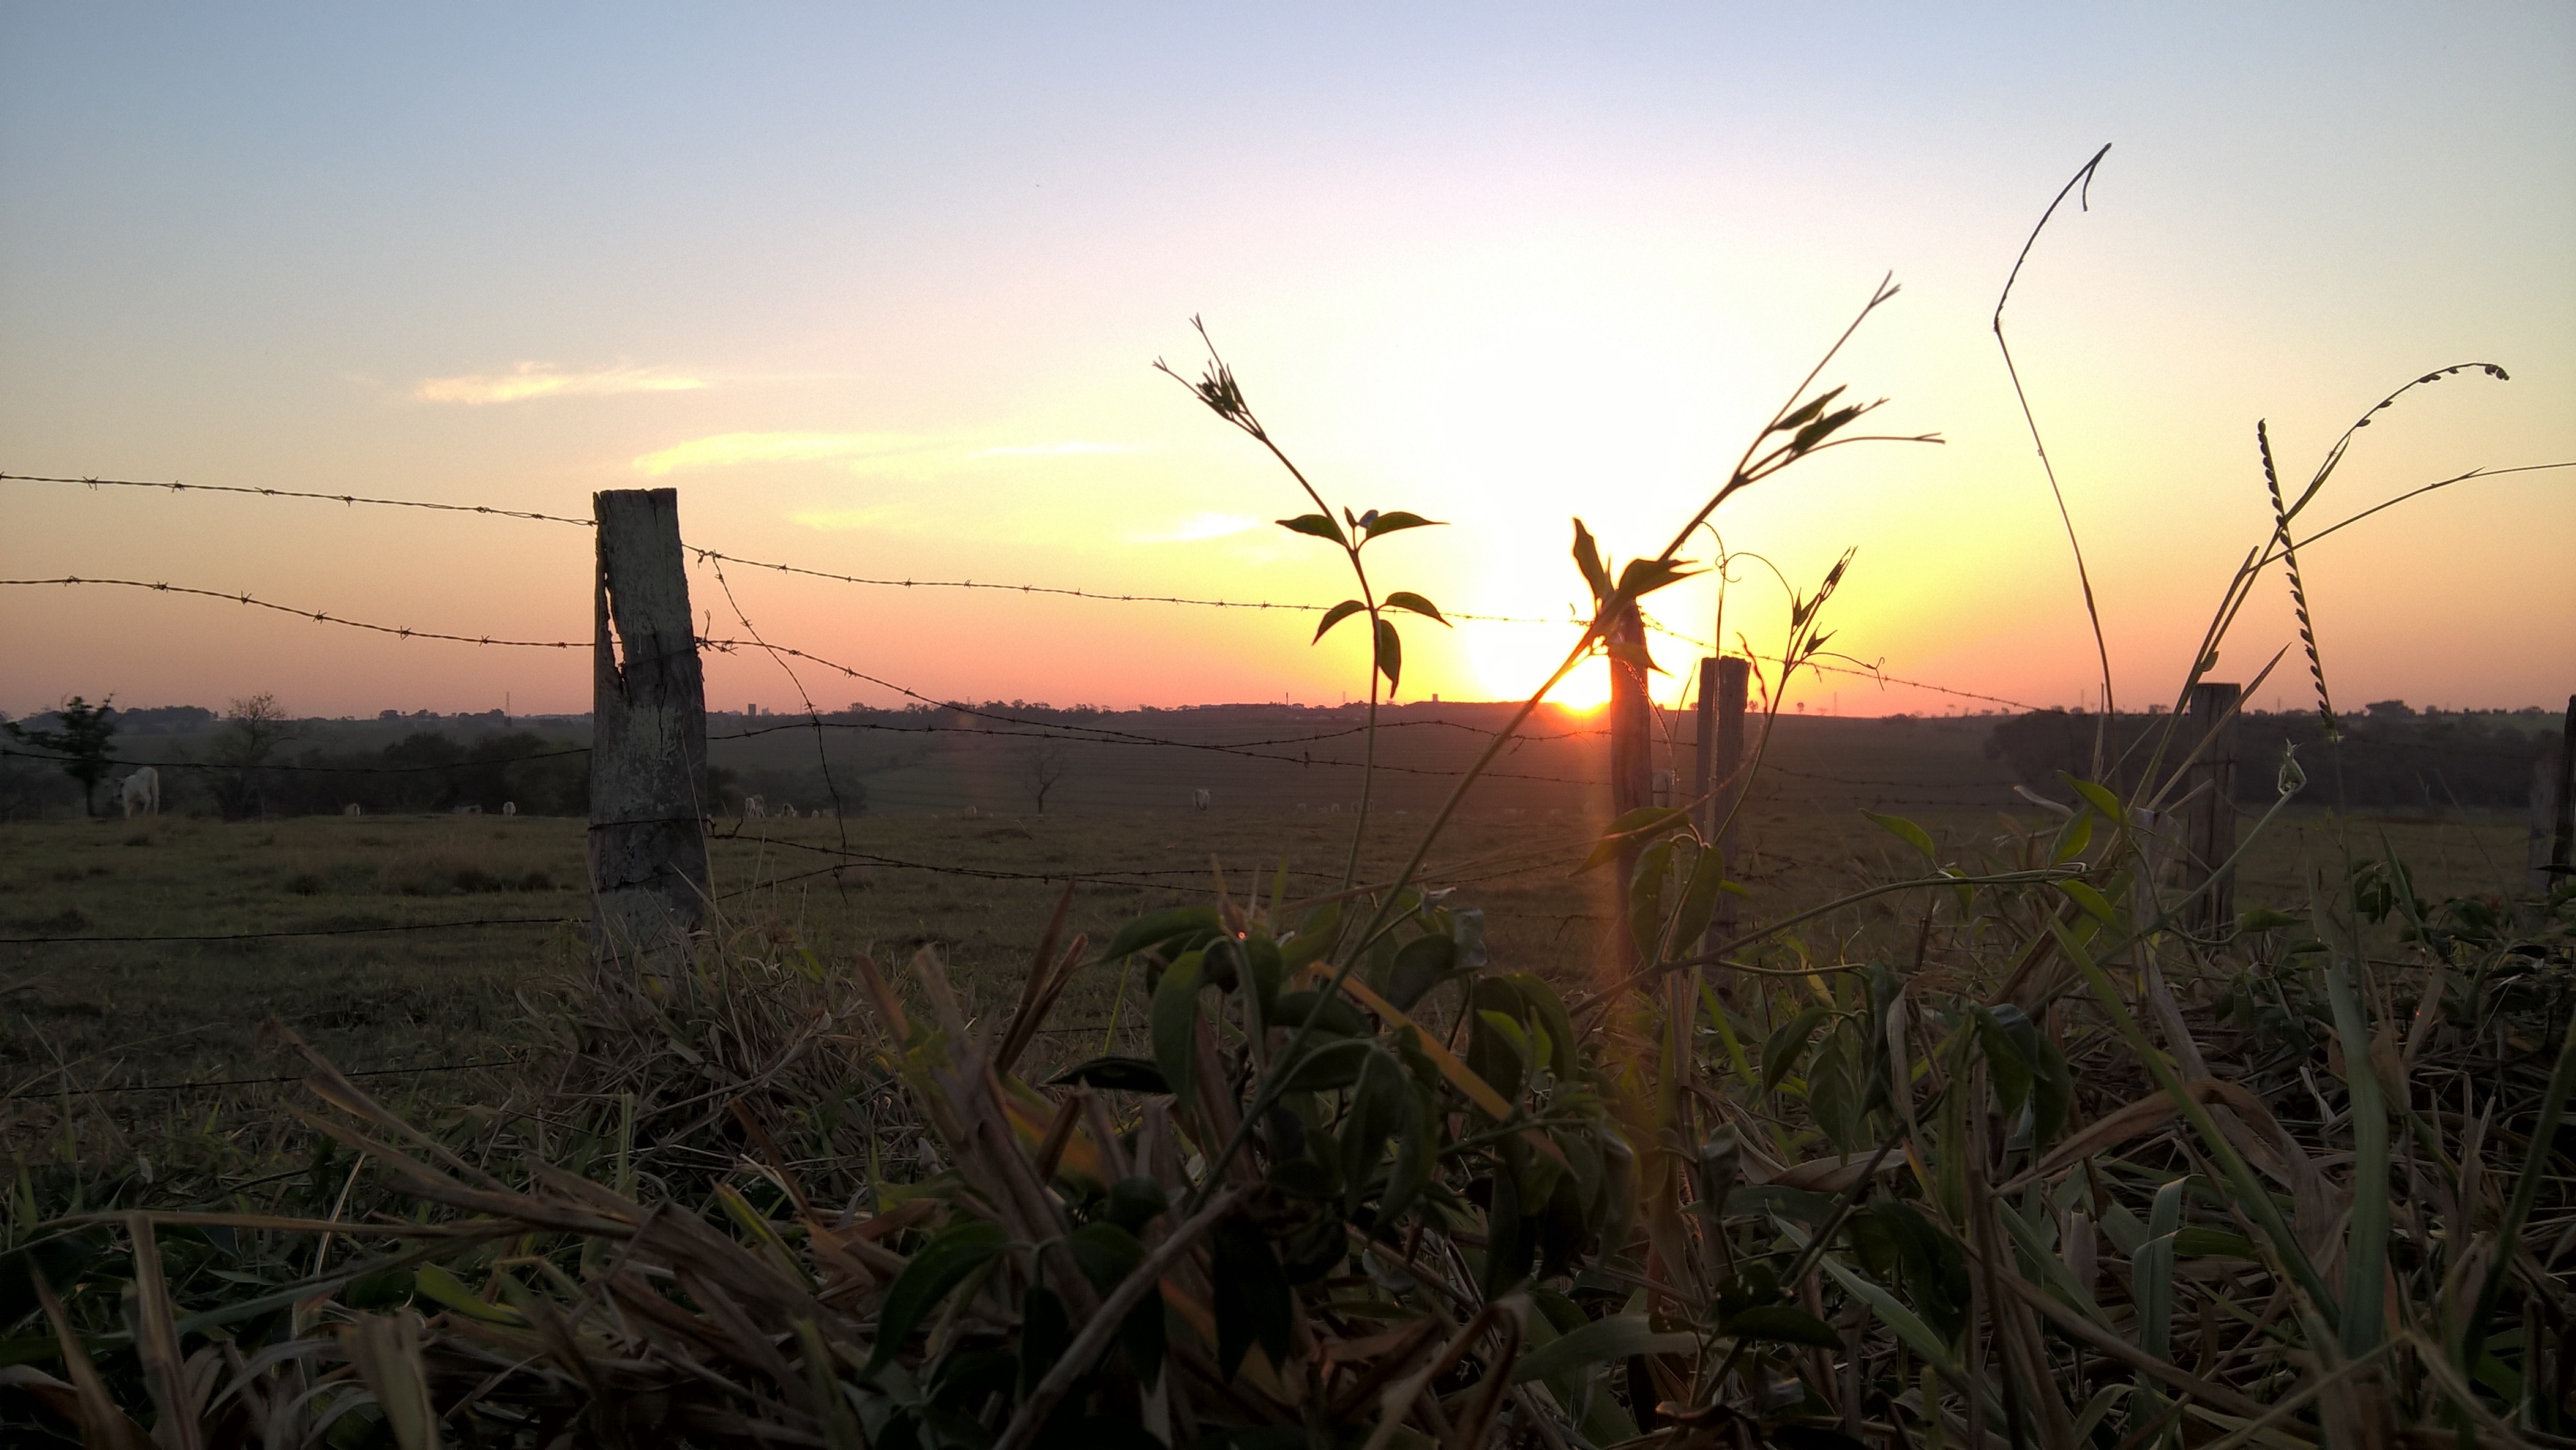
landscape, tree, nature, grass, horizon, sun, sunrise, sunset, field, prairie, sunlight, morning, wind, dawn, dusk, evening, crop, agriculture, habitat, rural area, natural environment, atmospheric phenomenon, grass family, outdoor structure